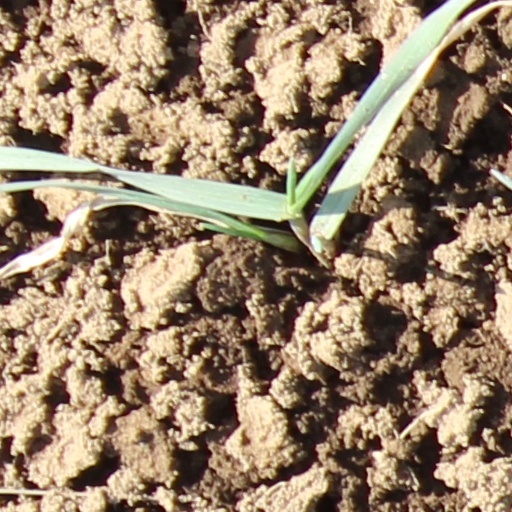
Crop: wheat